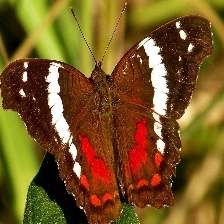
Species: BANDED PEACOCK